Philippine Air Force

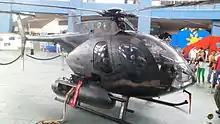
The PAF MD-520MG displayed at the Mall of Asia.

Initial attempts to improve the capabilities of the Armed Forces happened when a law was passed in the same year for the sale of redundant military installations and the devotion of 35 percent of the proceeds for AFP upgrades. Subsequently, the legislature passed the AFP Modernization Act. The law sought to modernize the AFP over a 15-year period, with minimum appropriation of 10-billion Pesos per year for the first five years, subject to increase in subsequent years of the program. The modernization fund was to be separate and distinct from the rest of the AFP budget.